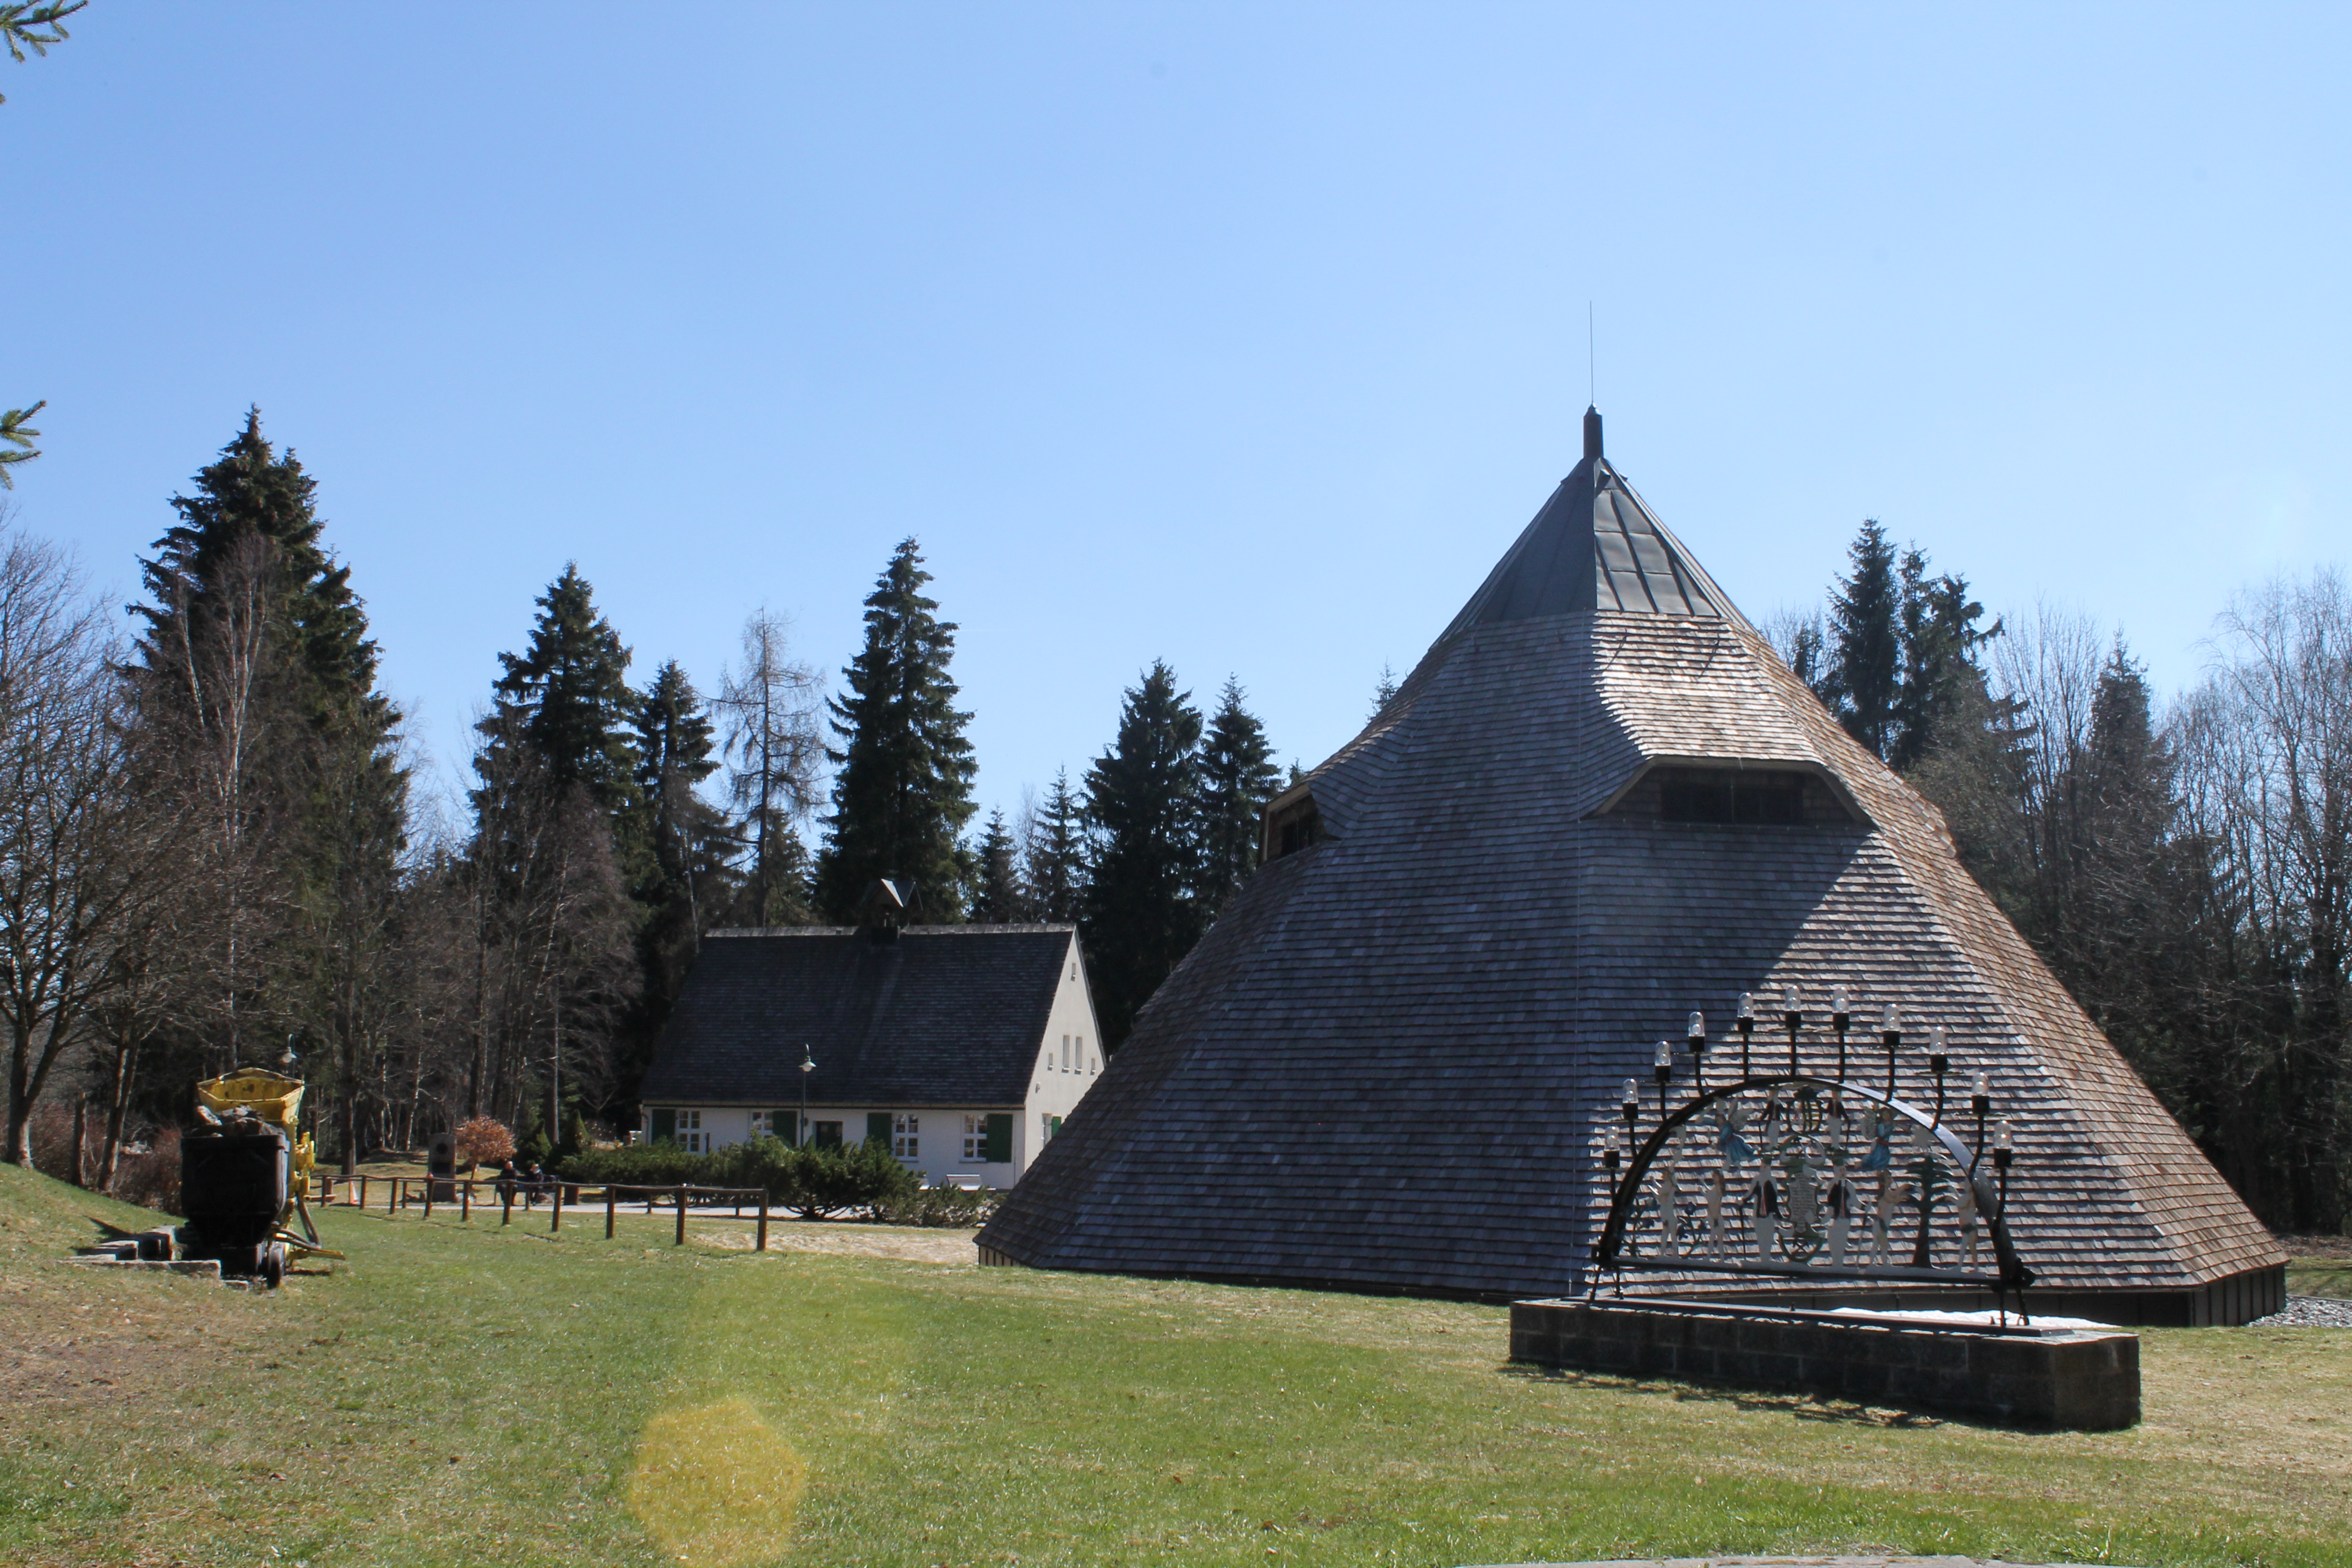
monument, tree, sky, architecture, house, grass, hut, historic site, building, plant, tourism, tourist attraction